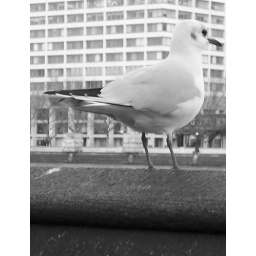
A seagull sitting on a wall overlooking the Thames, opposite St Thomas' Hospital in Westminster, London